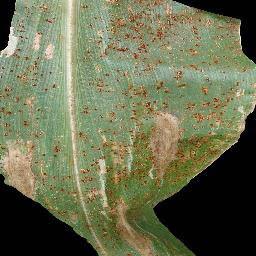
Label: Corn_(Maize)___Common_Rust